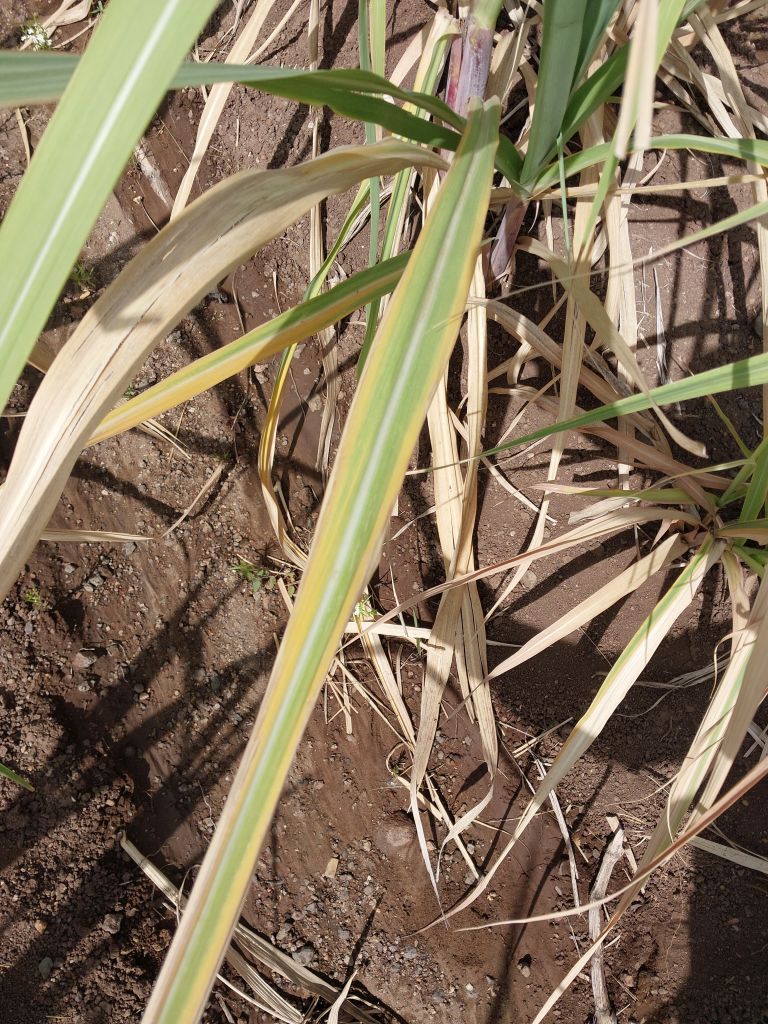
Label: Yellow Leaf